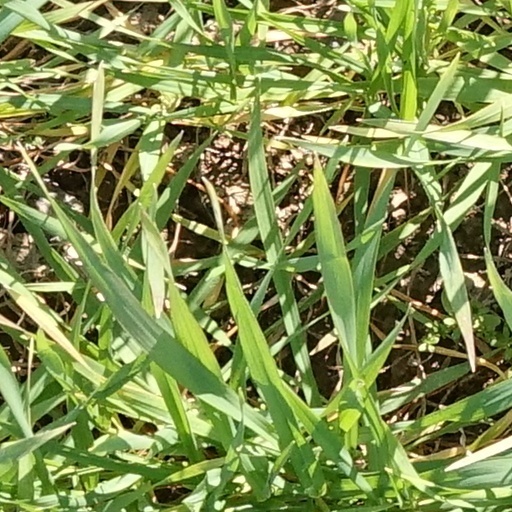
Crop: wheat